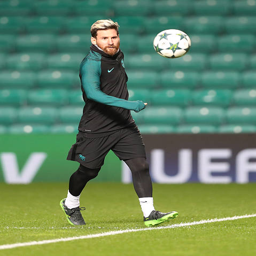
footballer is seen during a training session prior to the match .